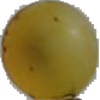
Label: Grape White 3